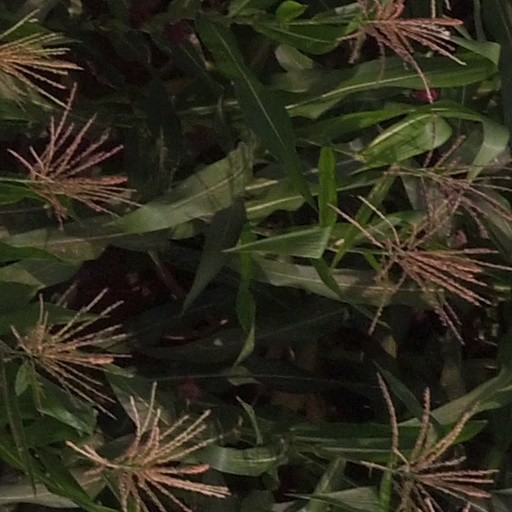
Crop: maize; corn